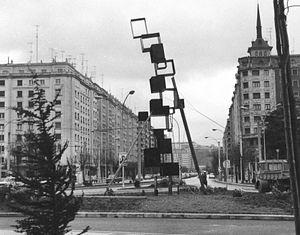
Amarapedia est un projet en cours de réalisation, associant le quartier d'Amara de Saint Sébastien et le projet encyclopédique collaboratif Wikipédia dans la mise en place d'un système d'information sur le village.